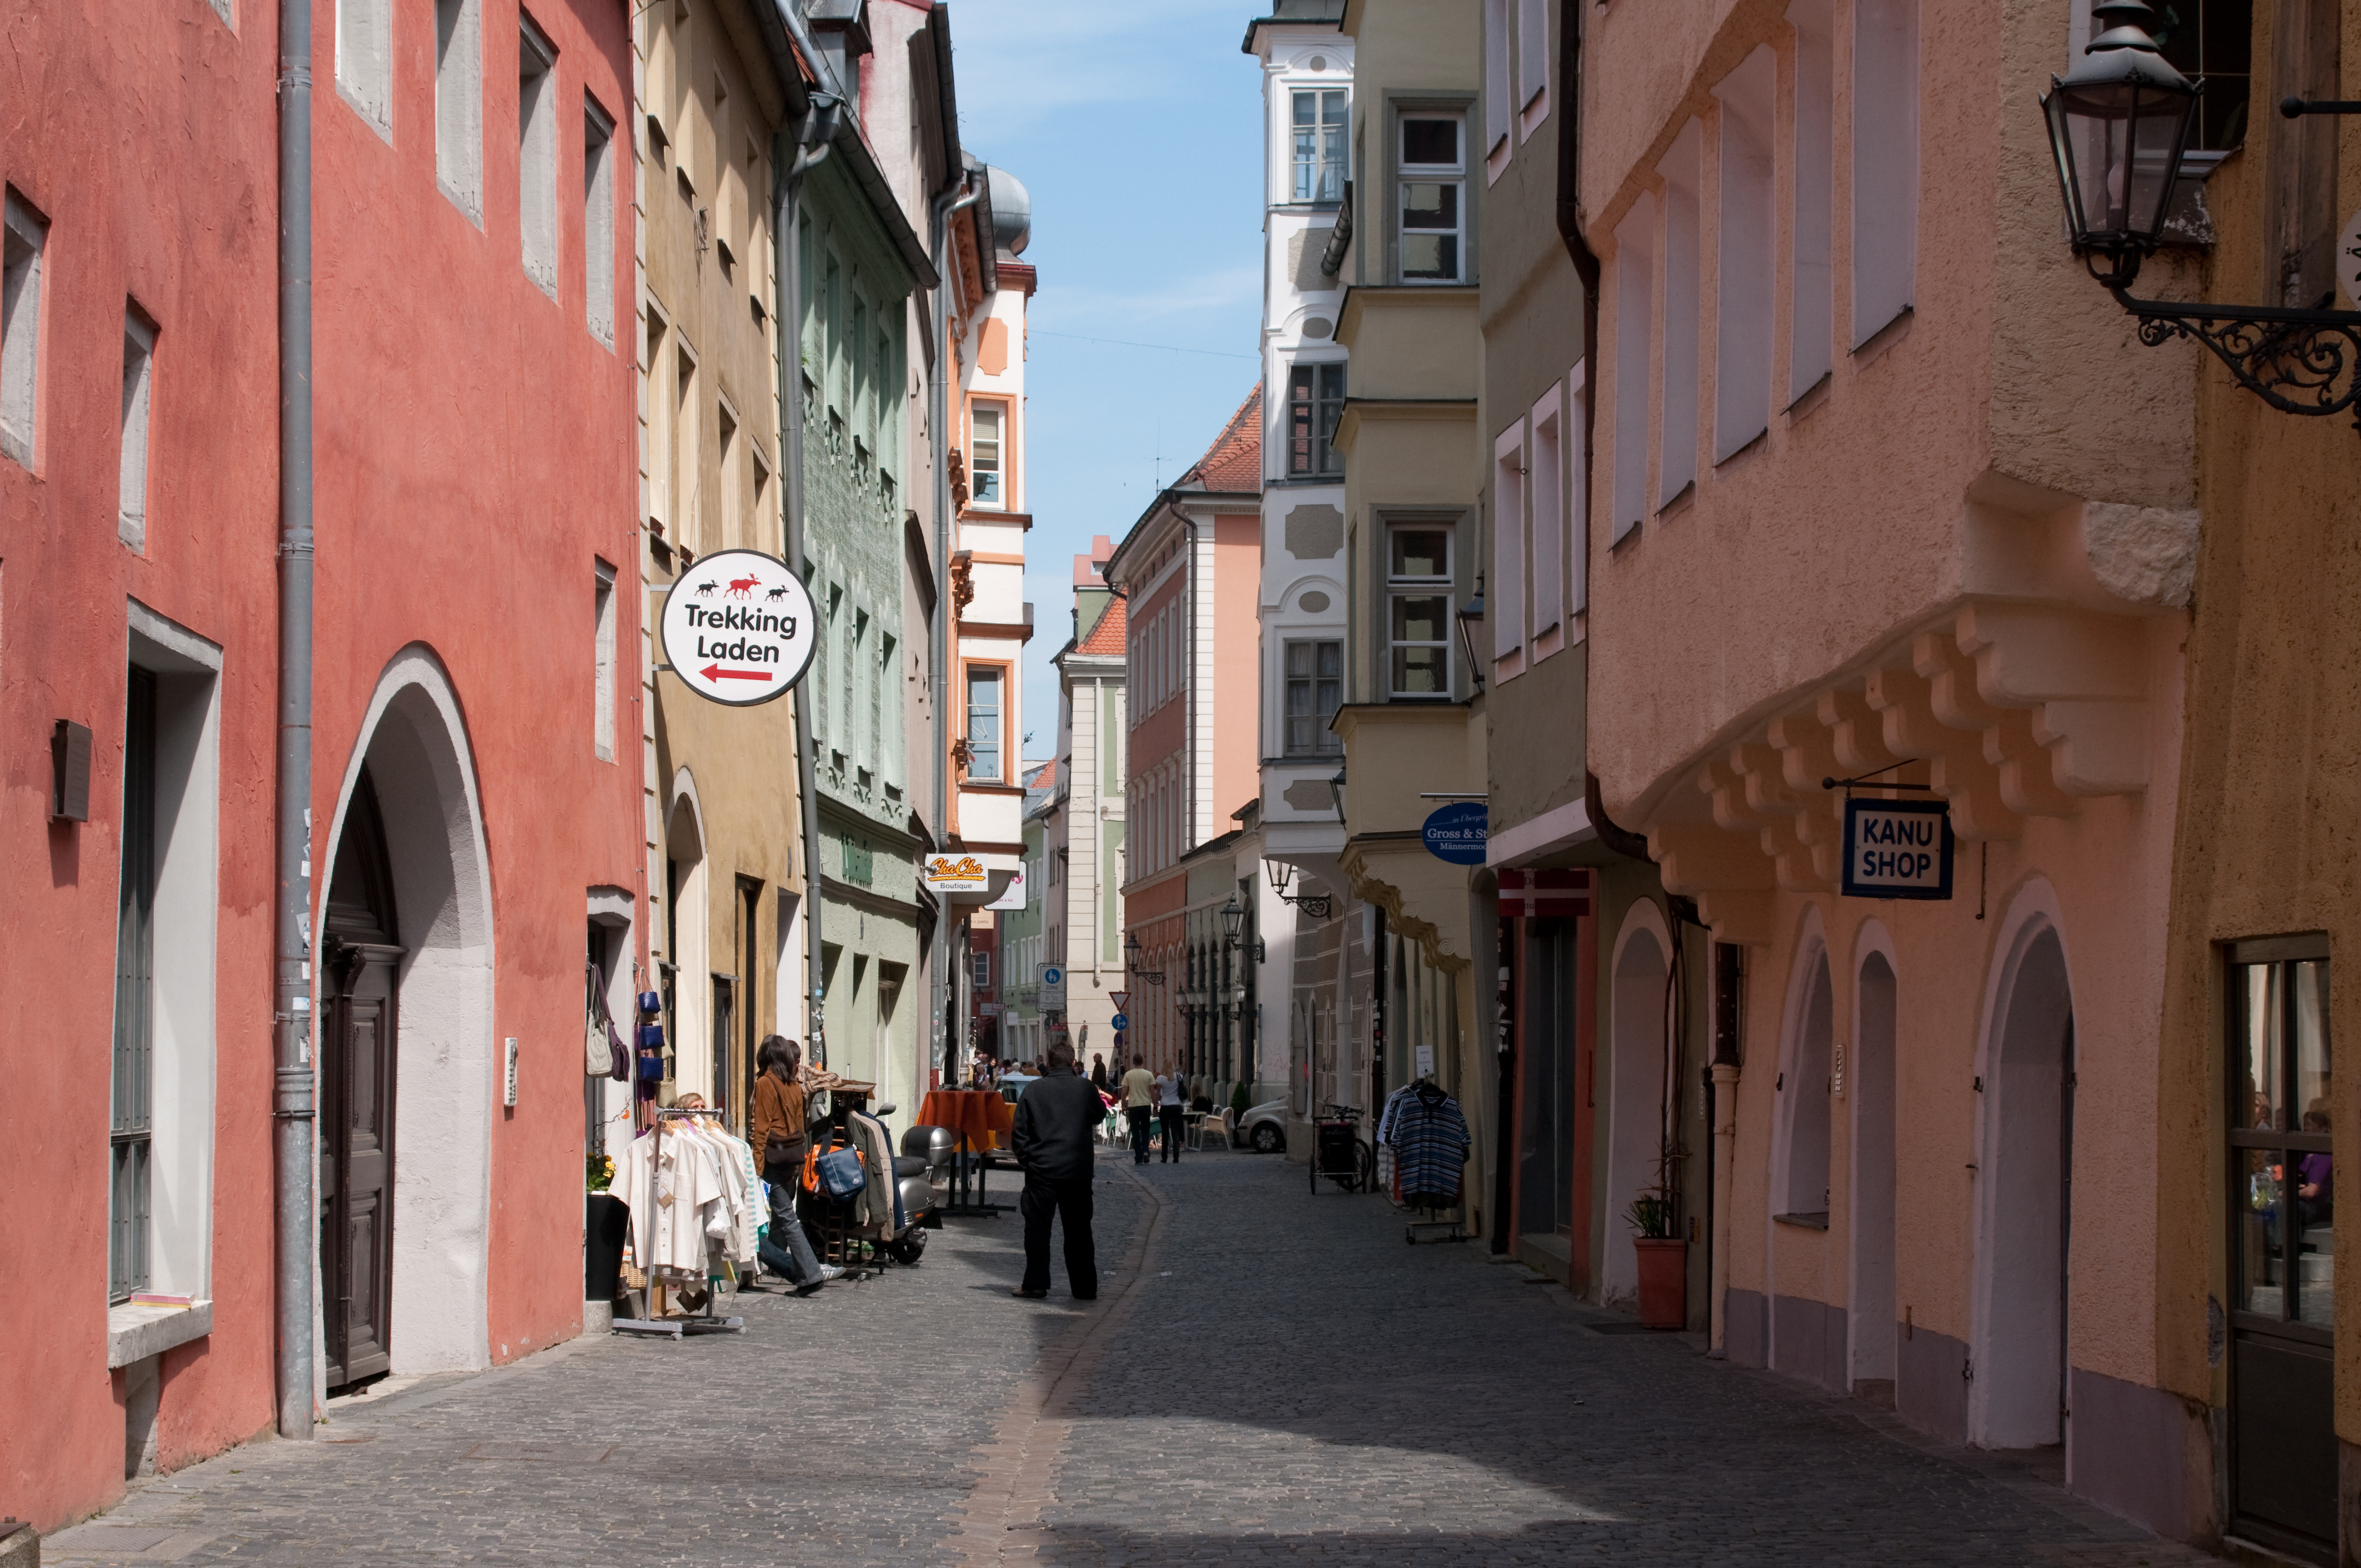
pedestrian, architecture, road, street, town, alley, city, downtown, travel, facade, nikon, tourism, lane, infrastructure, regensburg, nikond300, d300, ratisbona, neighbourhood, urban area, human settlement, nonbuilding structure